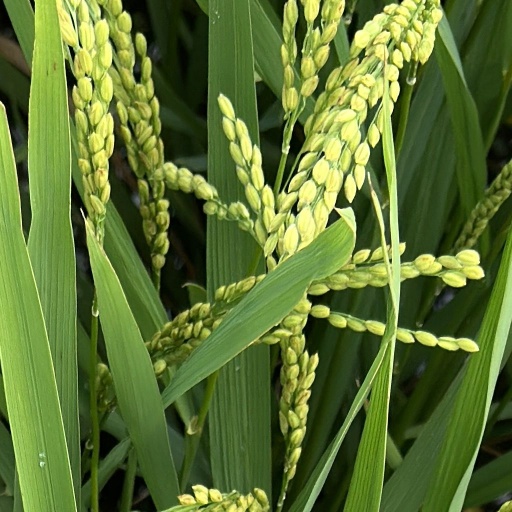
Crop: rice